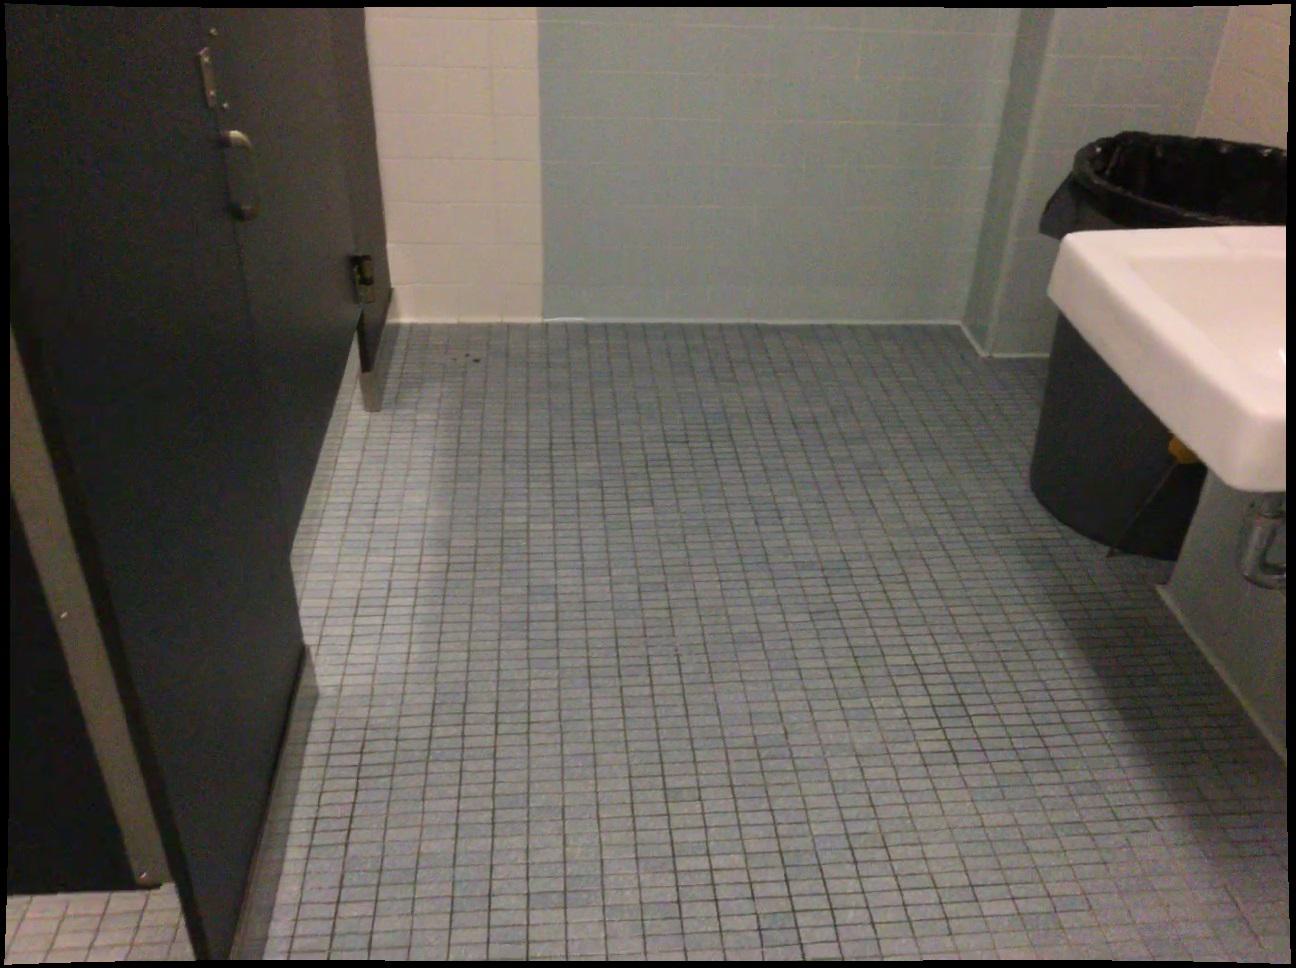
Question: In the image, there is the bin. Pinpoint several points within the vacant space situated left of the bin from the camera's perspective. Your final answer should be formatted as a list of tuples, i.e. [(x1, y1), ...], where each tuple contains the x and y coordinates of a point satisfying the conditions above. The coordinates should be between 0 and 1, indicating the normalized pixel locations of the points.
Answer: [(0.728, 0.726), (0.671, 0.688), (0.714, 0.685), (0.659, 0.650), (0.701, 0.647), (0.648, 0.615), (0.689, 0.612), (0.728, 0.610), (0.639, 0.582), (0.677, 0.580), (0.716, 0.576), (0.630, 0.552), (0.667, 0.549), (0.704, 0.546), (0.621, 0.523), (0.657, 0.521), (0.694, 0.519), (0.729, 0.517), (0.613, 0.497), (0.649, 0.495), (0.684, 0.493), (0.718, 0.491), (0.606, 0.472), (0.640, 0.470), (0.674, 0.468), (0.708, 0.467), (0.600, 0.448), (0.633, 0.447), (0.665, 0.445), (0.698, 0.443), (0.729, 0.442), (0.593, 0.427), (0.625, 0.426), (0.657, 0.424), (0.688, 0.423), (0.719, 0.420), (0.587, 0.406), (0.618, 0.405), (0.649, 0.404), (0.679, 0.402), (0.710, 0.401), (0.611, 0.385), (0.641, 0.384), (0.671, 0.383), (0.701, 0.382), (0.730, 0.380), (0.634, 0.367), (0.664, 0.366), (0.692, 0.364), (0.721, 0.363)]